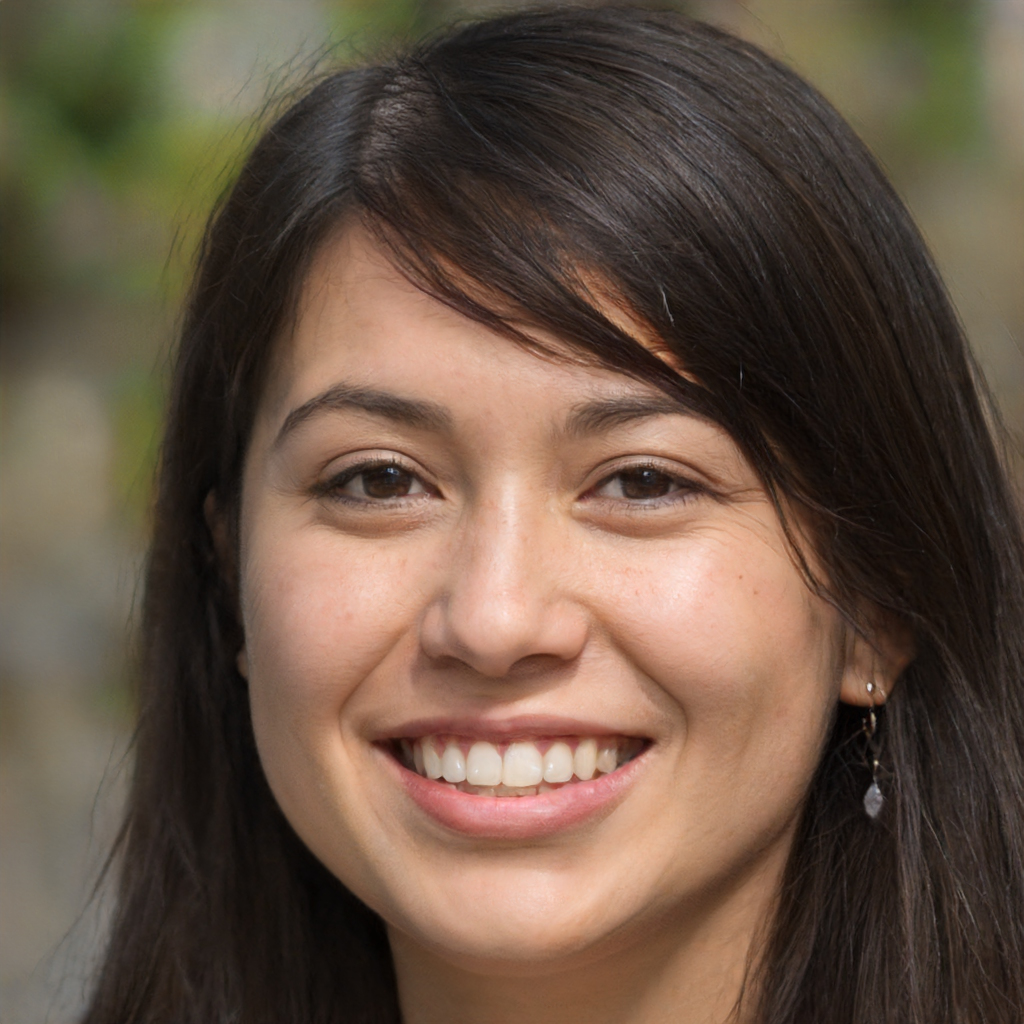
Label: Colored